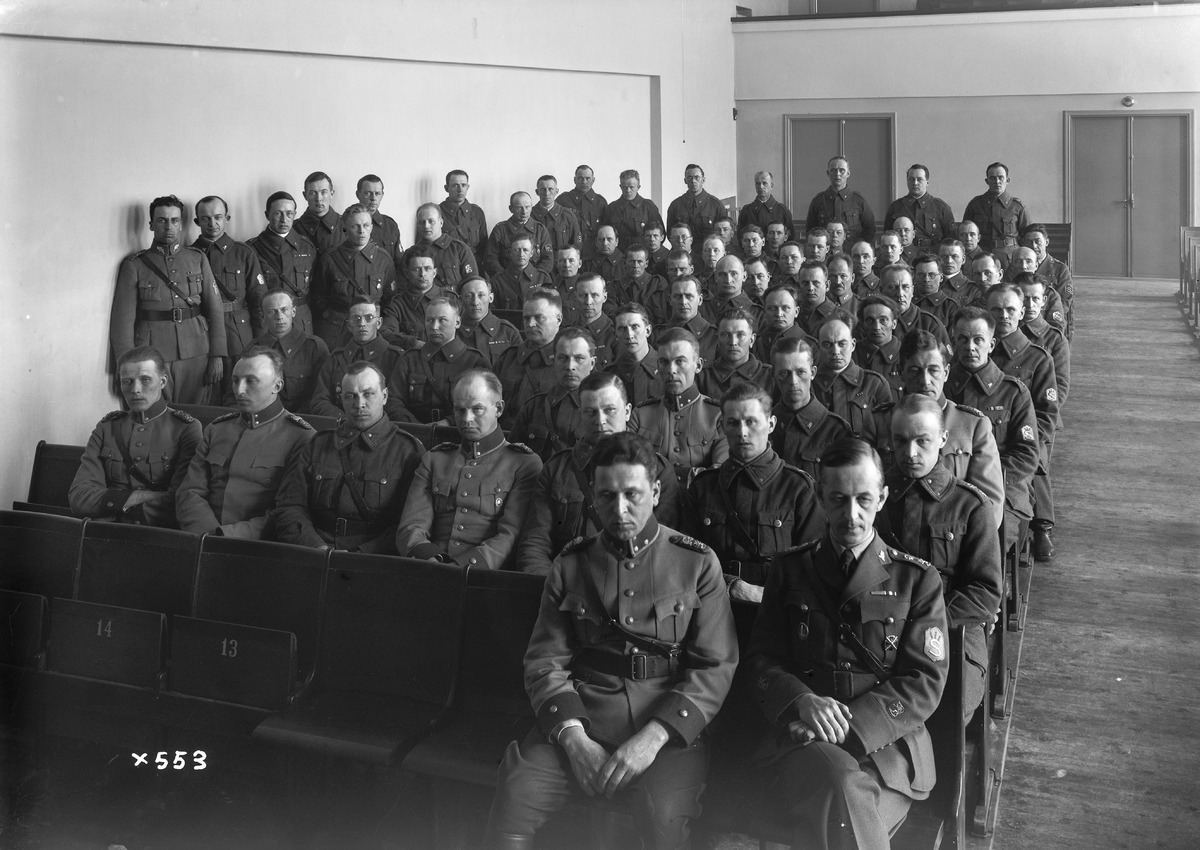
Pohjois-Suomen suojeluskunnan upseerien reserviupseeritutkinto
The reserve officer's examination for the officers of Northern Finland's White Guard
sisällön kuvaus: Pohjois-Suomen suojeluskunnan upseerien reserviupseeritutkinto 29.3.1935. Tutkittavat tutkijoineen. content description: The reserve officer's examination for the officers of Northern Finland's White Guard on March 29, 1935. The candidates with the examiners.
Vuosi: 1935
Paikka: , Suomi, Suomi
Aiheet: ryhmäkuva; kurssit; upseerit; suojeluskunnat; maanpuolustusjärjestöt; classes; Finnish White Guard; national defence organisations; officers